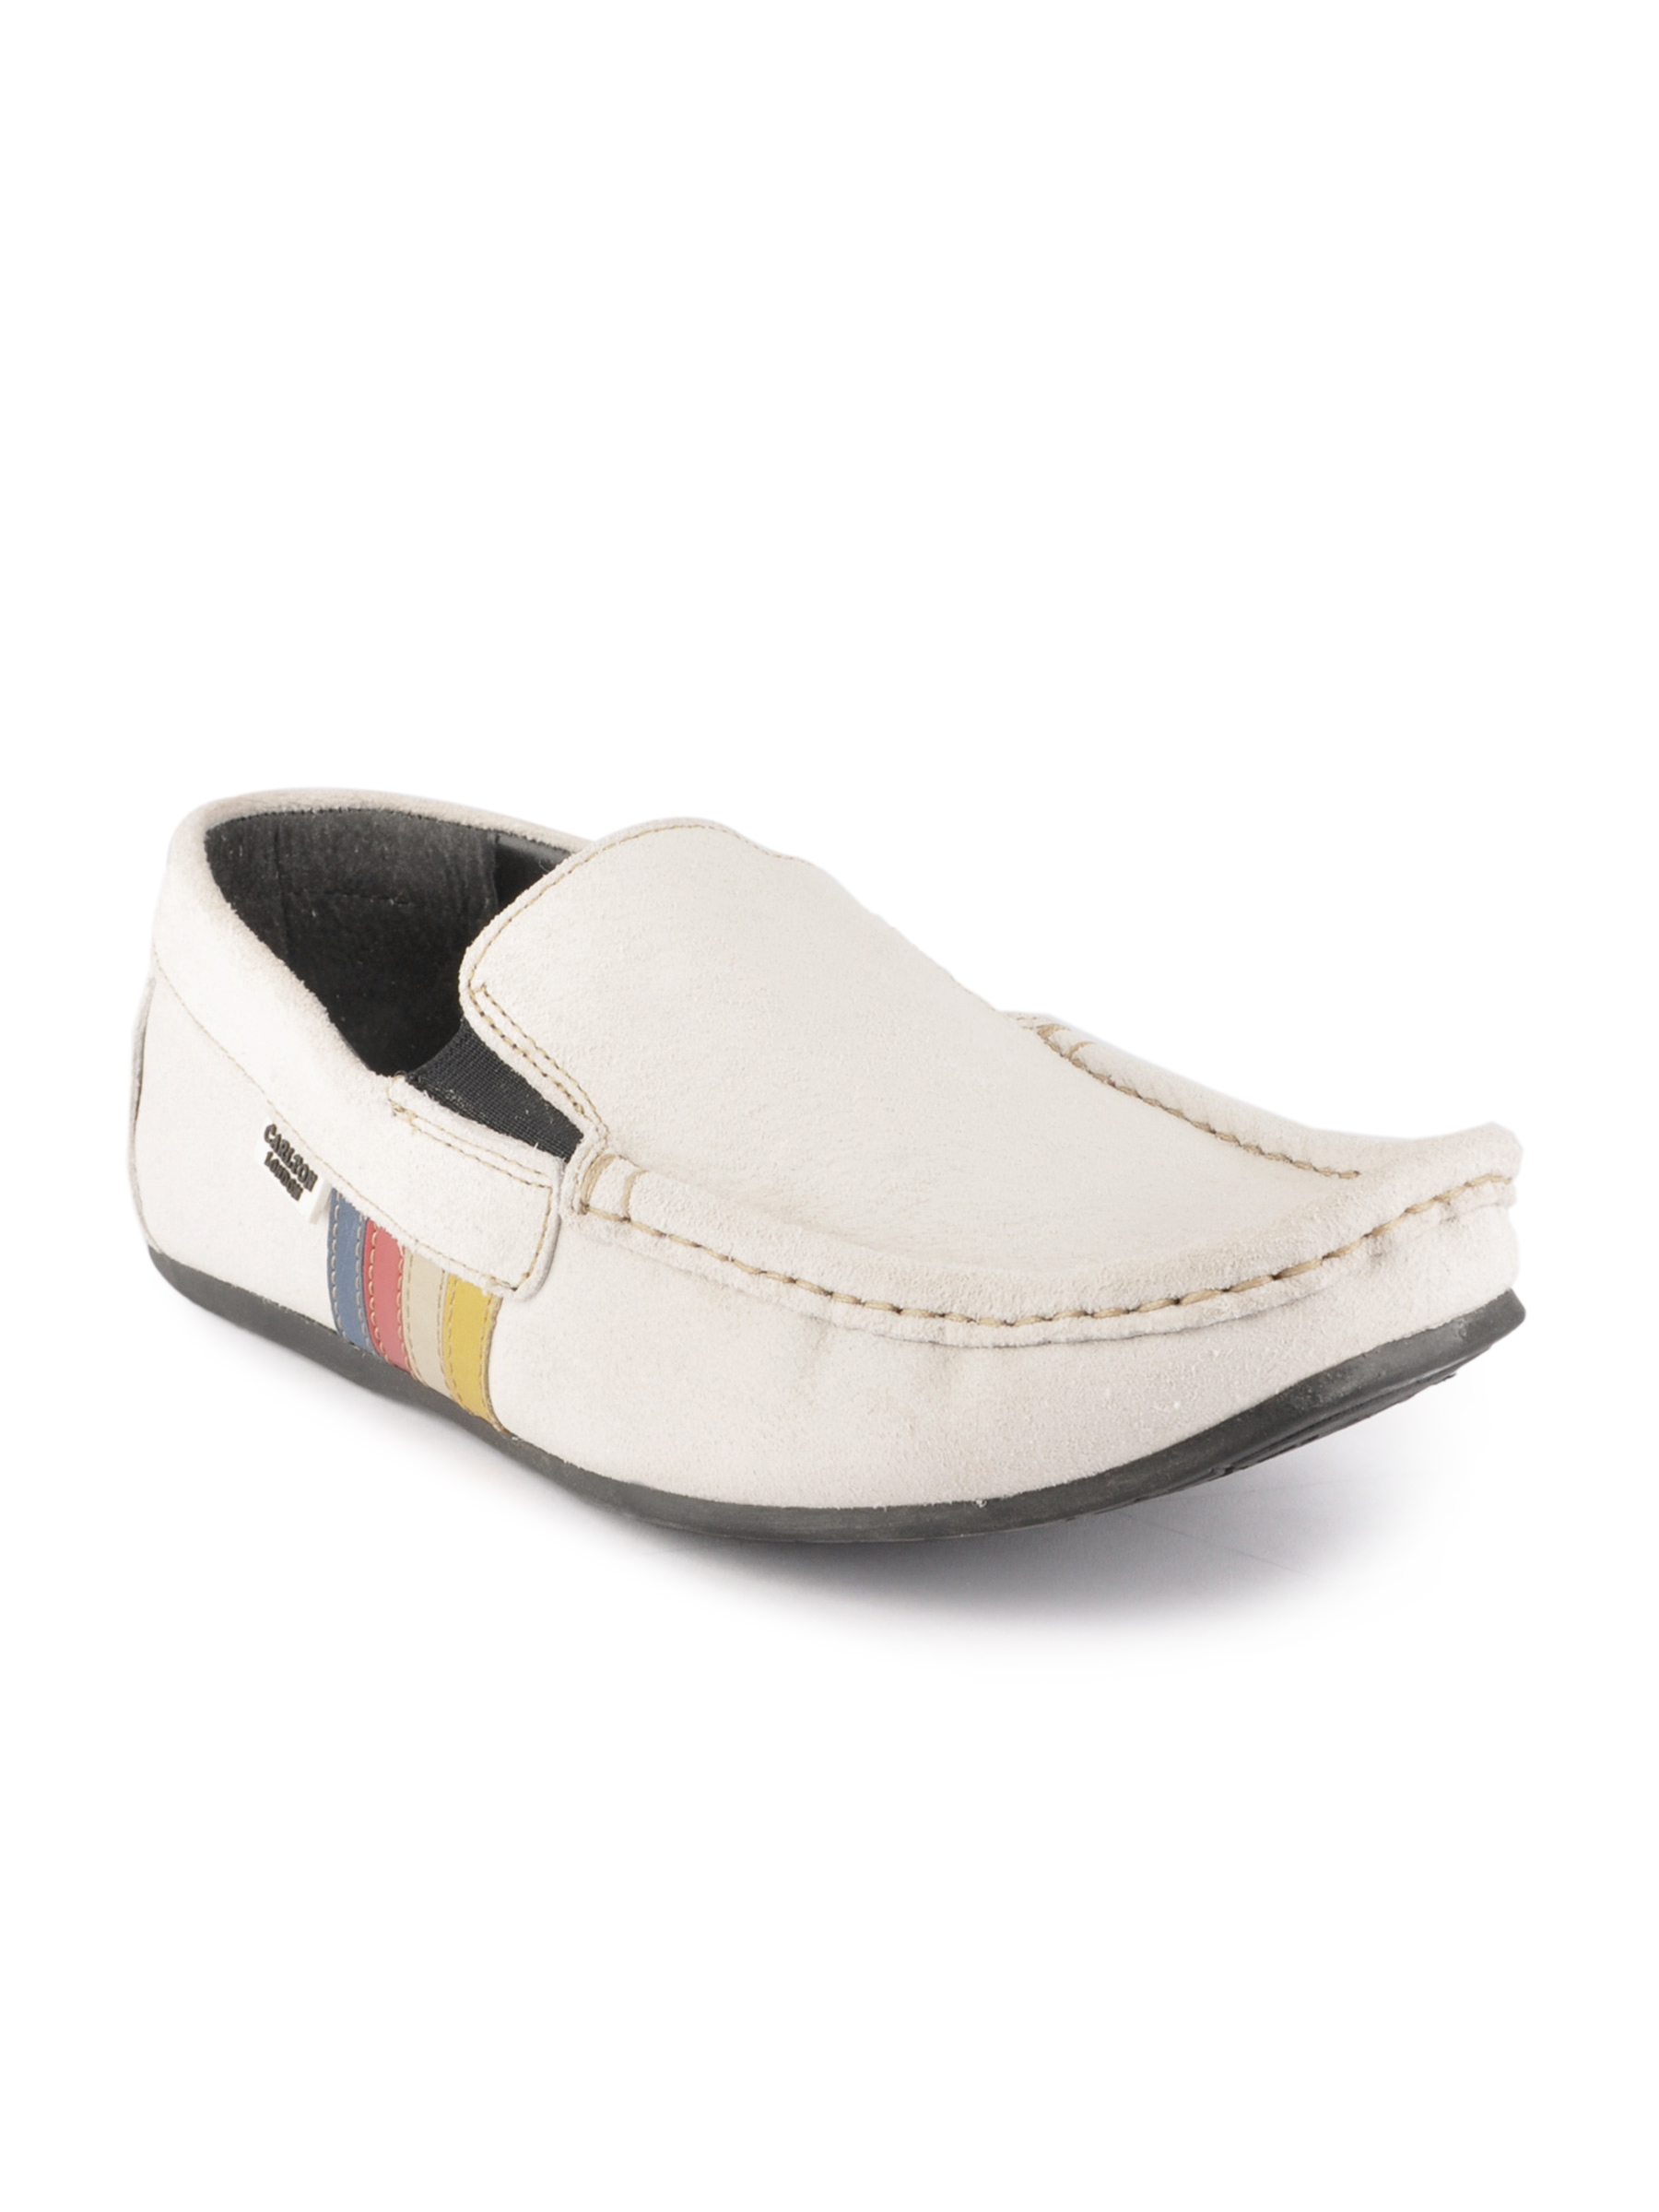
Carlton London Men Casual White Casual Shoes
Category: Footwear / Shoes / Casual Shoes
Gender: Men
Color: White
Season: Fall 2011
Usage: Casual